Pataleeswarar Temple, Cuddalore

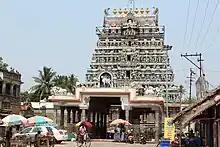

Pataleeswarar Temple (பாடலீஸ்வரர் கோயில்) is a Hindu shrine dedicated to Shiva in the town of Thirupathiripuliyur, Cuddalore. It was constructed during the Pallava and Medieval Chola periods.